Ålandstidningen

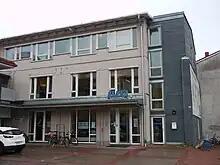
Ålandstidningen office in Mariehamn.

Ålandstidningen or Tidningen Åland is a Swedish-language newspaper in Åland, an autonomous region in Finland. It is published six times a week with a circulation of 8,392, and is the largest local newspaper on Åland, of the two published (the other being "Nya Åland"). "Tidningen Åland" was founded in 1891 by Julius Sundblom, who would later play an instrumental part in the Åland Crisis.